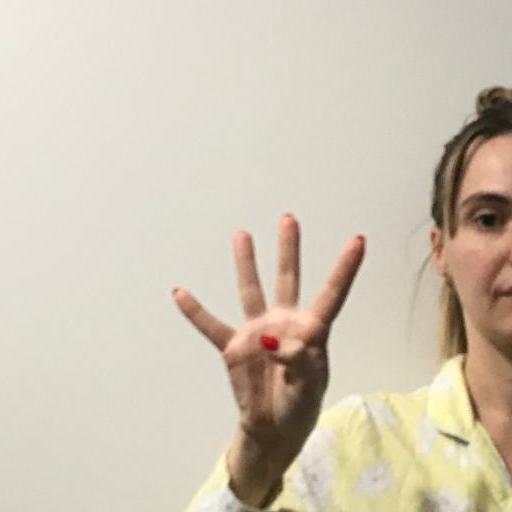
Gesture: four